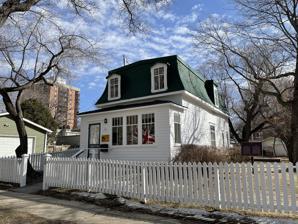
Building: Marr Residence
Country: Canada
Year built: 1884
Historical property in Saskatoon, Saskatchewan Marr Residence Marr Residence General information Type (former) Private residence (current) Historic site Architectural style Second Empire Location Saskatoon , Saskatchewan Address 326 11th Street East Coordinates 52°07′07″N 106°39′48″W / 52.11861°N 106.66333°W / 52.11861; -106.66333 Construction started 1884 Completed 1884 Owner City of Saskatoon Design and construction Main contractor Alexander Marr Website The Marr Marr House plaque The Marr Residence is a National Historic Site located in the Nutana neighbourhood of Saskatoon , Saskatchewan , and was part of the original temperance colony that predated the city.  Built in 1884 for stonemason Alexander "Sandy" Marr, it is the oldest building in Saskatoon on its original site. It was one of several houses requisitioned as a field hospital to treat wounded soldiers during the North-West Rebellion in 1885. When the hospital was closed in 1885 the home was returned to the Marr family. Although they left Saskatoon in 1889, the Marr family name remained associated with the house. The house remained a residential property until the 1970s. The Marr Residence was designated a municipal heritage property on January 11, 1982. It is noted for its blend of Second Empire and pioneer architecture, particularly its Mansard roof . The building is currently owned by the City of Saskatoon. On July 4, 2016, the Marr Residence was designated a National Historic Site. References